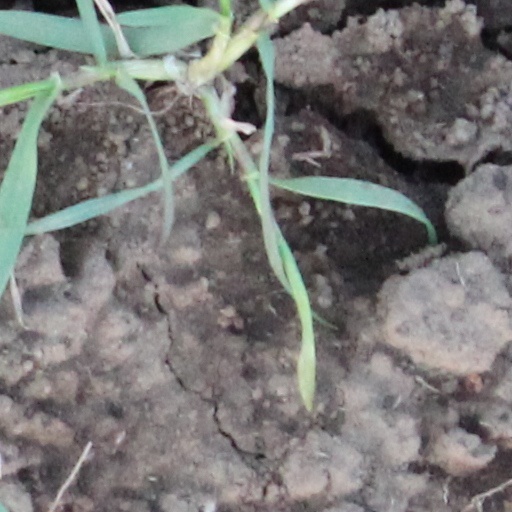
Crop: wheat